Edmund Hess

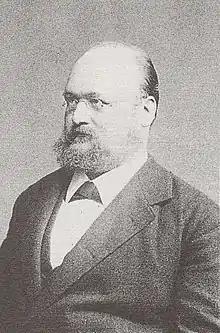
Photo of Edmund Hess

Edmund Hess (17 February 1843 – 24 December 1903) was a German mathematician who discovered several regular polytopes.